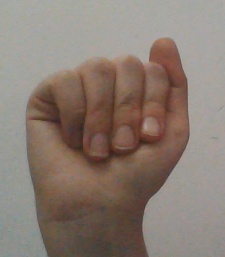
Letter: saad